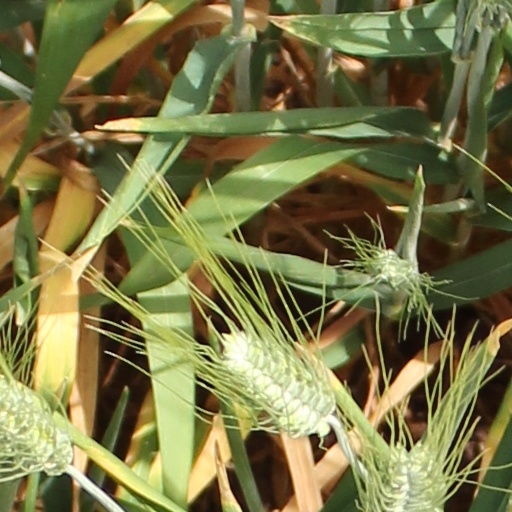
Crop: wheat